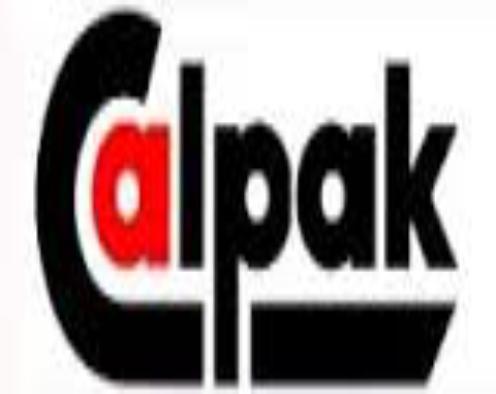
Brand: calpak
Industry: Others